Schiedmayer

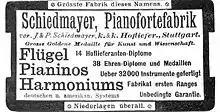
Advertisement of J. & P. Schiedmayer (c. 1900)

Schiedmayer is the name of a German Instrument-manufacturing family. Established in 1735 as a keyboard instrument manufacturer, it is still active today as a family business.